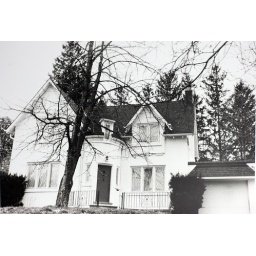
Same house printed onto neutral Ilford Multigrade paper with Multigrade Developer.Ilford Delta developed in DD-X.